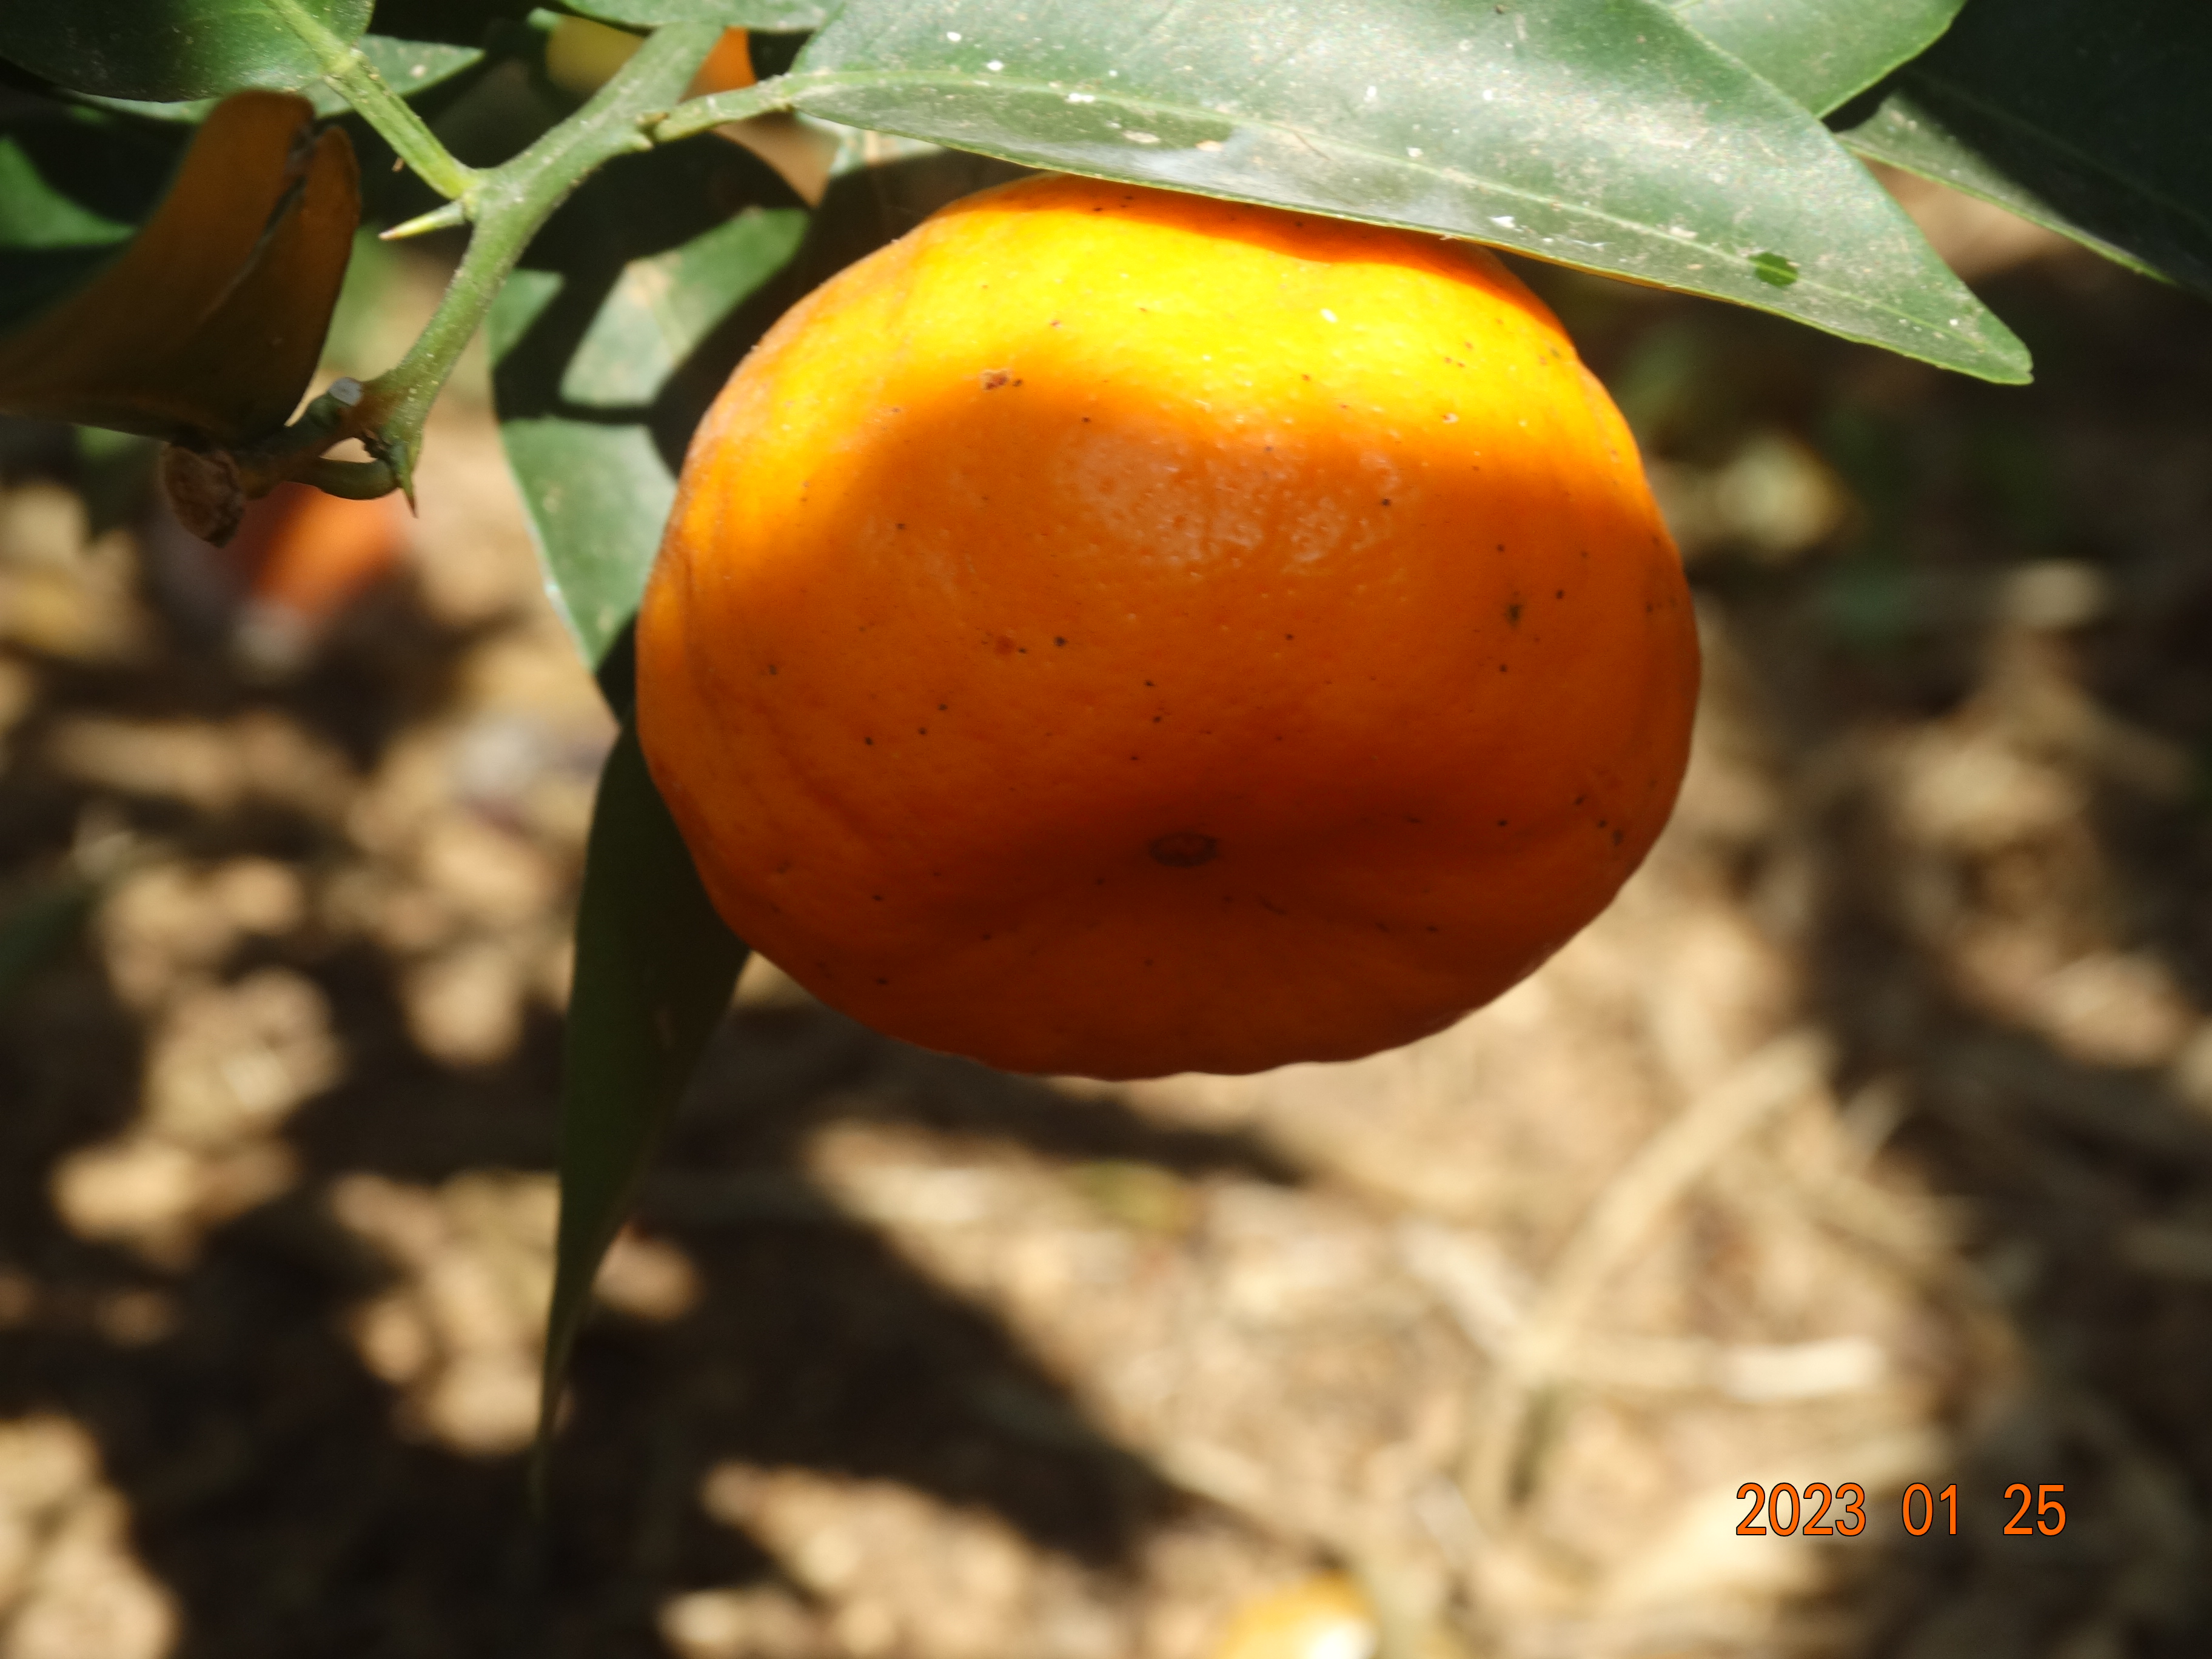
Citrus fruit variety: ponkan